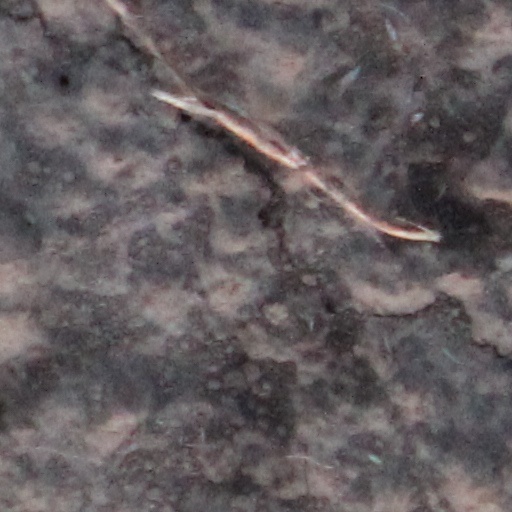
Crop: wheat